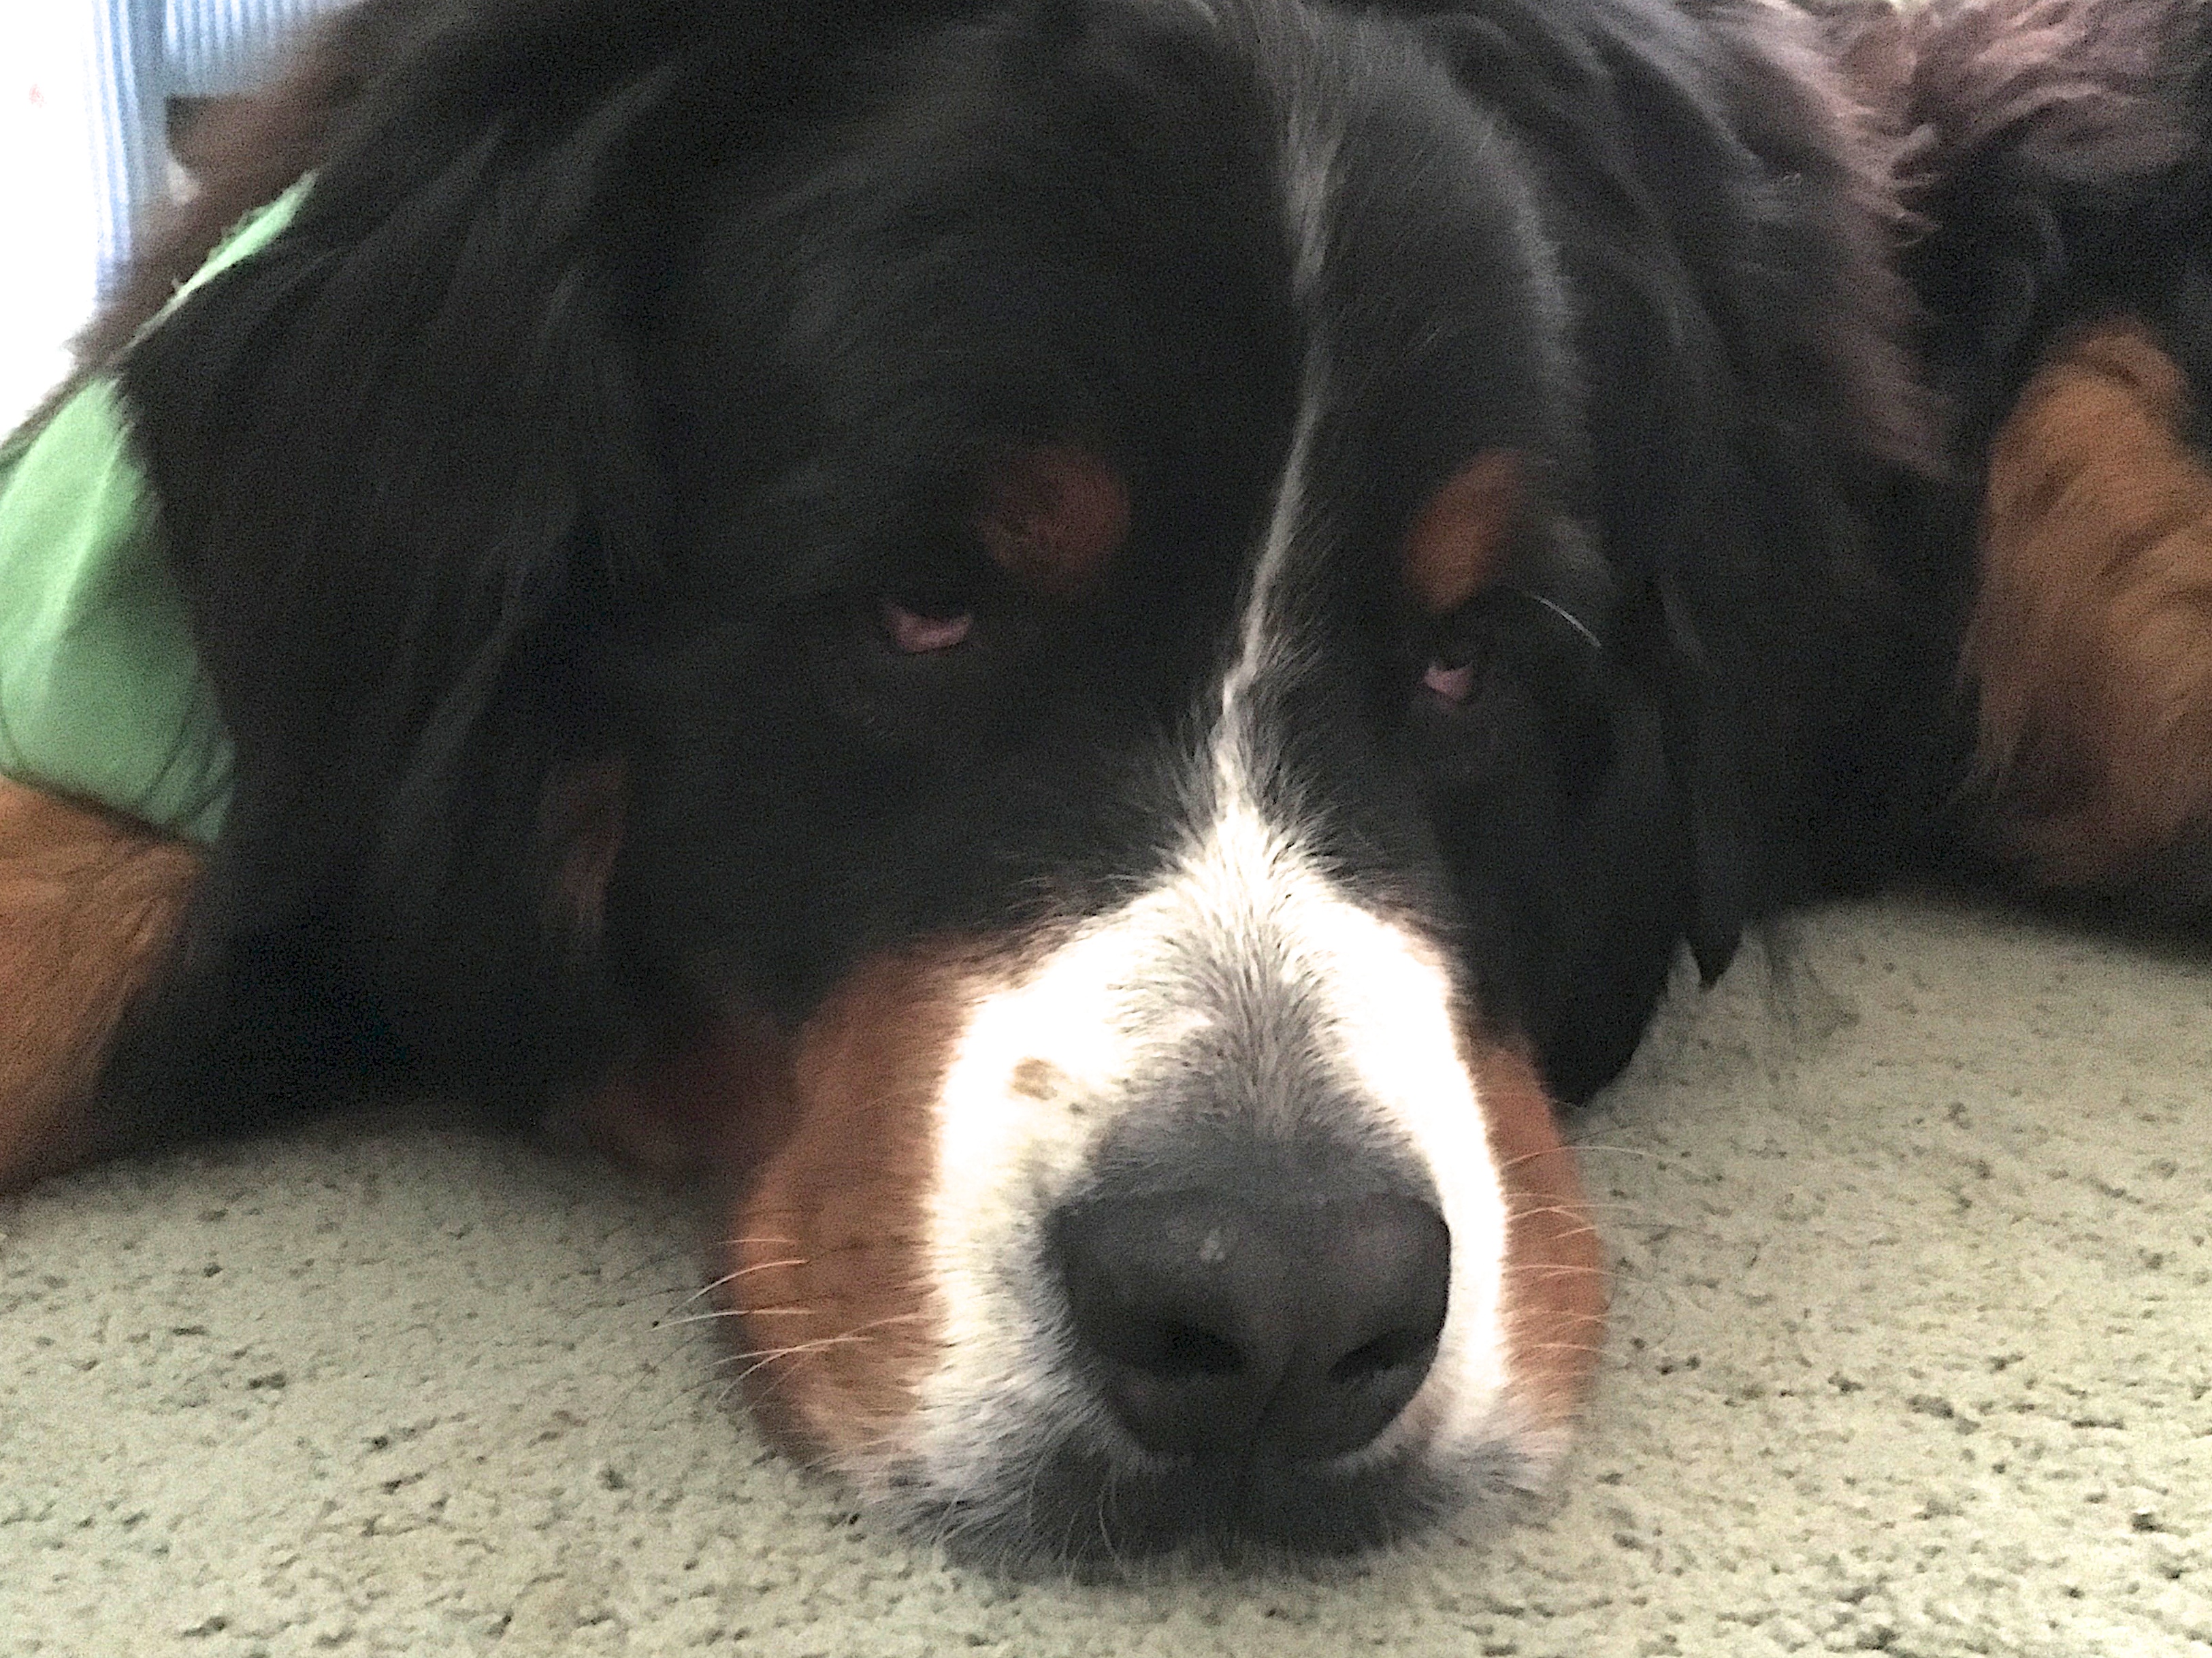
dog, mammal, vertebrate, newfoundland, 2016366, dog breed, bernese mountain dog, landseer, dog like mammal, dog breed group